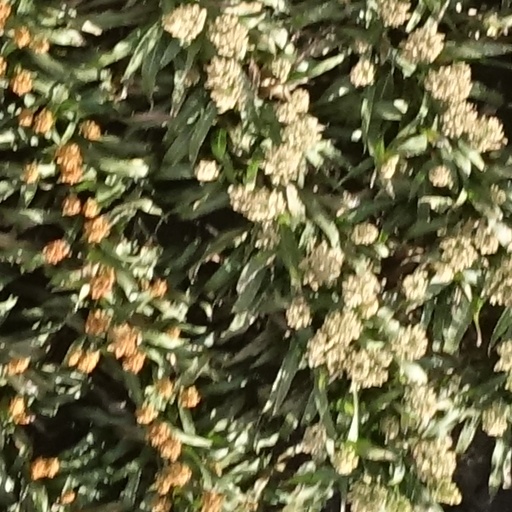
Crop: sorghum